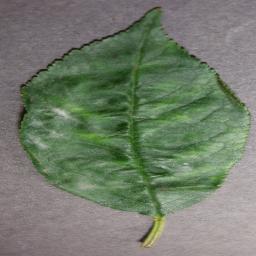
Label: Cherry___Powdery_mildew